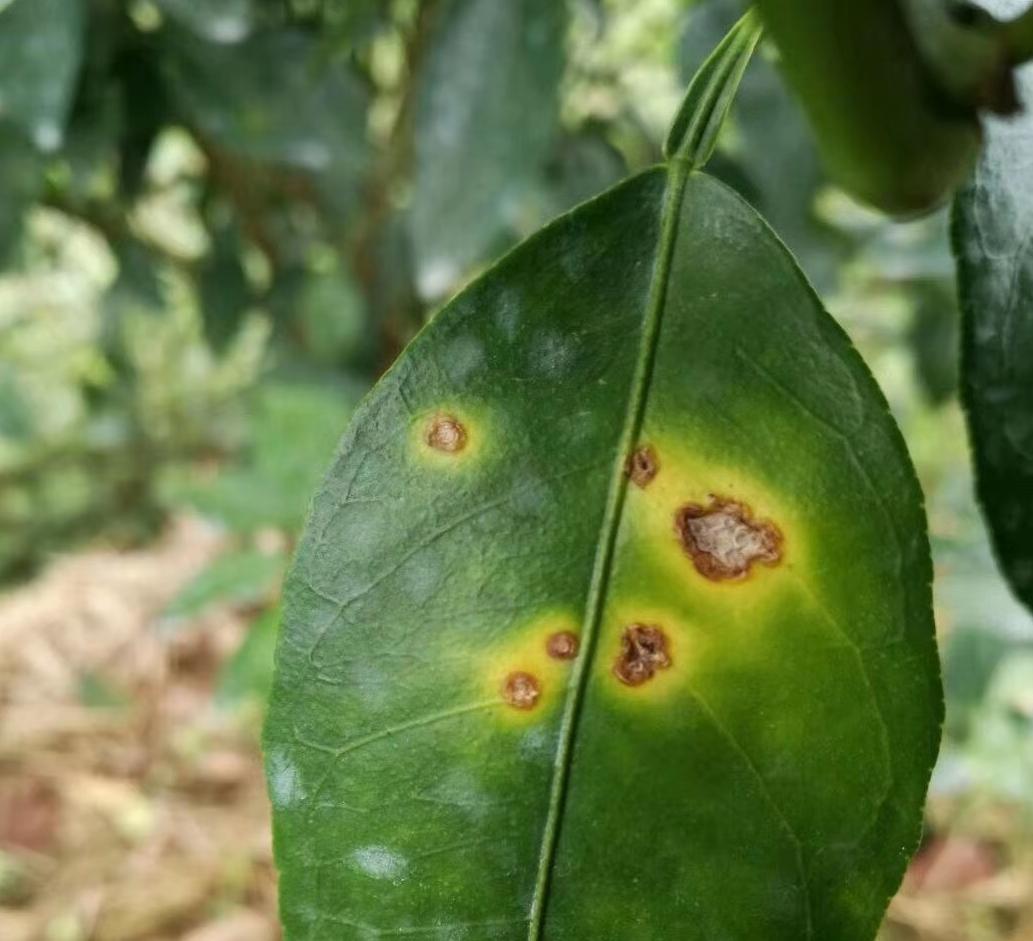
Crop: unknown
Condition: citrus_citrus_canker